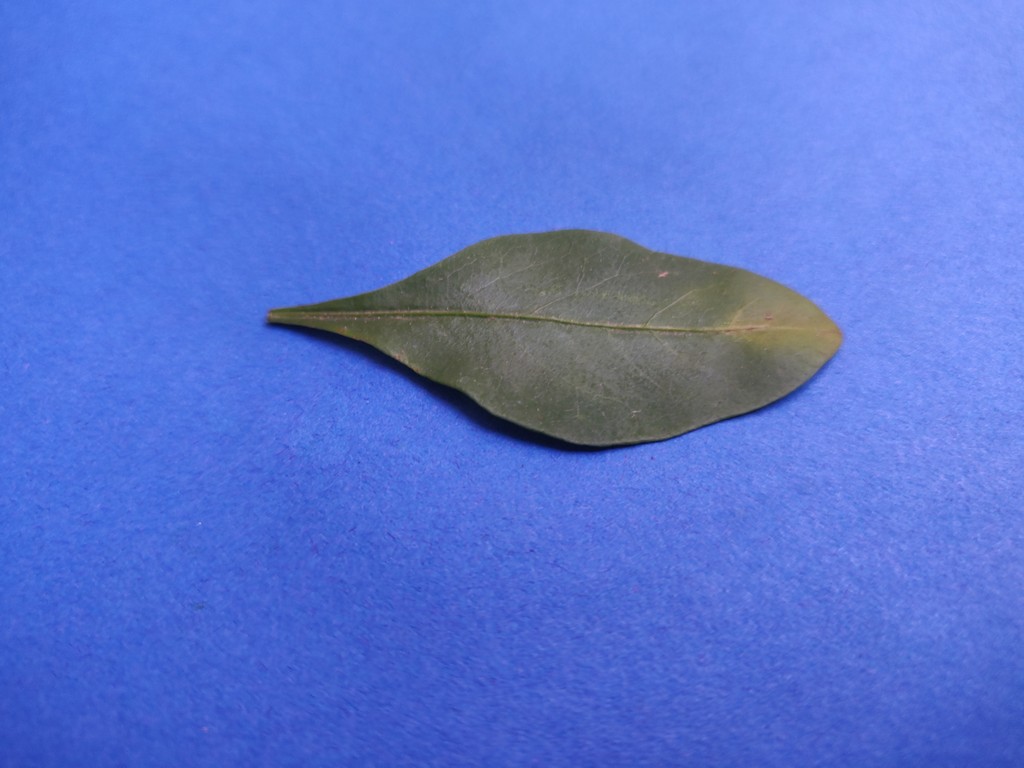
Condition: Unhealthy
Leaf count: single
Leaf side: front